Gokul Suresh

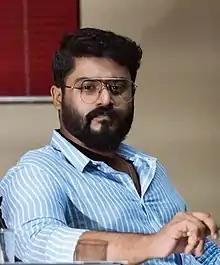
Gokul Suresh in "Sayanna Varthakal"

Currently he has completed shooting for debutant director Arun Chandu's"Sayanna Varthakal". In February 2019, he reportedly signed his next movie, an untitled Tamil-Malayalam bilingual film directed by M. Padmakumar which also has actors Vidharth and Samuthirakani playing important roles. On 9 March 2019, "The Times of India" reported that Gokul will be playing as Kochu Chackochi in the sequel to the 1997 film "Lelam" which starred his father Suresh Gopi in the lead. The film titled "Lelam 2" will be directed by Nithin Renji Panicker and written by his father Renji Panicker.